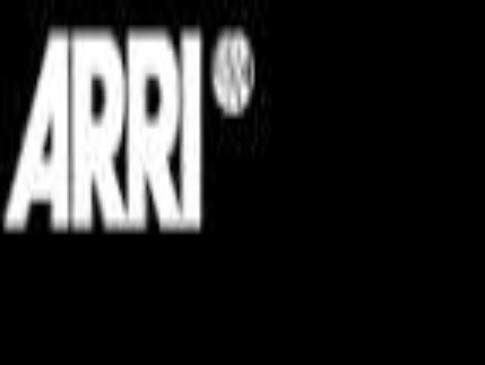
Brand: Arri
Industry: Clothes